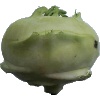
Label: Kohlrabi 1